Baleal Island

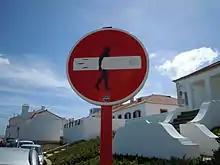
A street sign in Baleal graffitied to emphasise its surfing connection

Baleal is a small island located north of Peniche, in the Oeste region of Portugal; the island is separated from the mainland by a tombolo. At the extremity of the island, one can find the inaccessible ilhota das Pombas and the ilhéu de Fora.